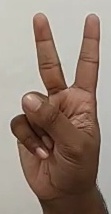
ASL sign: 2